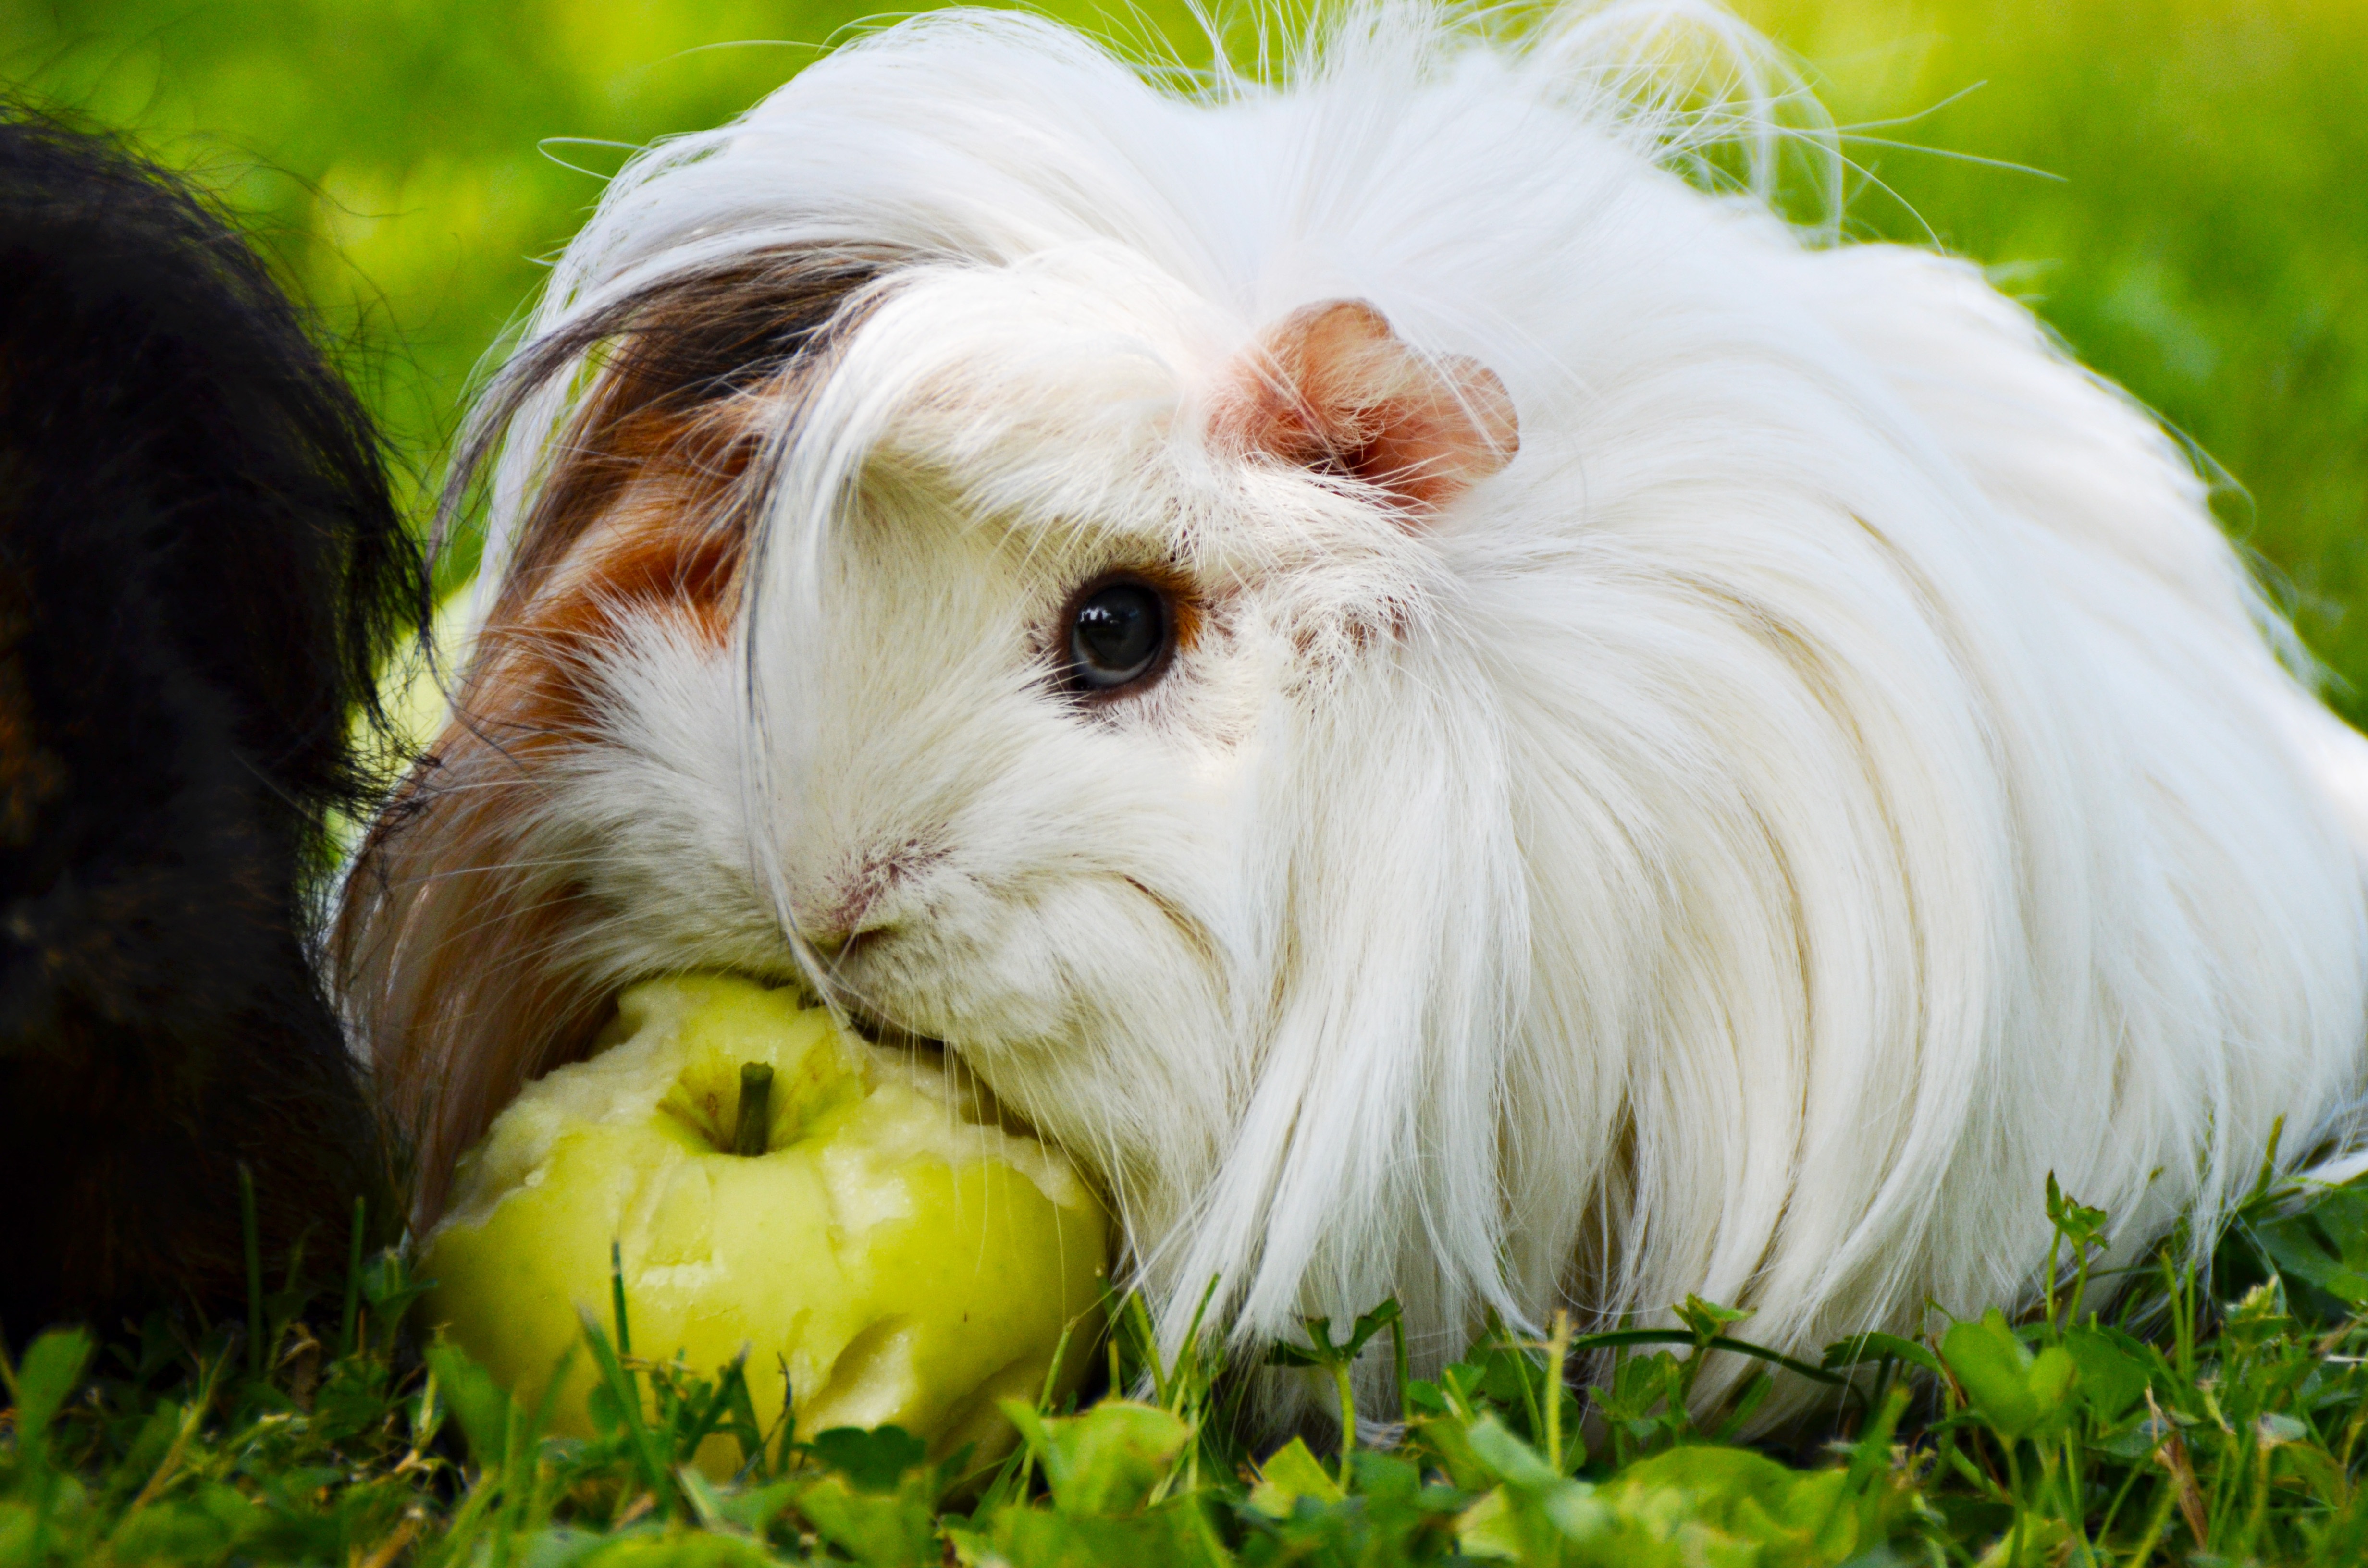
grass, white, flower, mammal, rodent, fauna, rabbit, guinea pig, whiskers, vertebrate, domestic rabbit, rabits and hares, white pig, perwuwianka, pig d ugows osa, guinea pig peruwianka